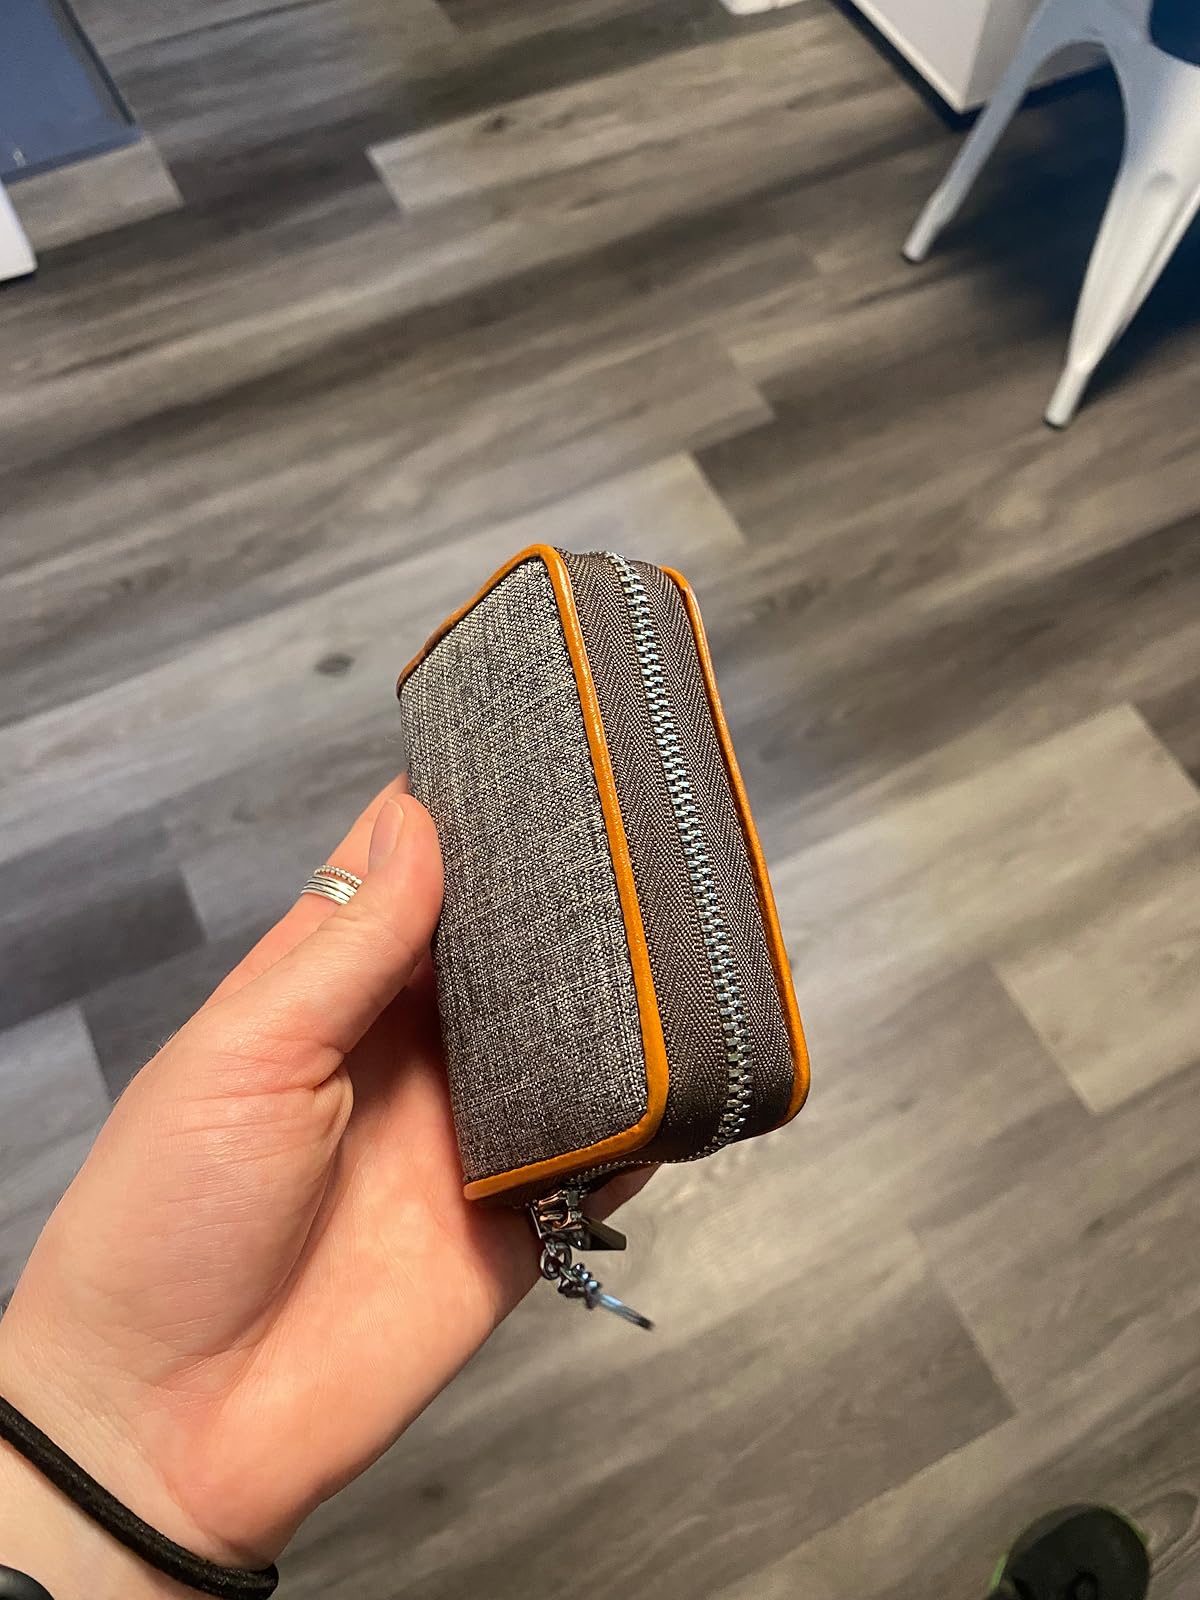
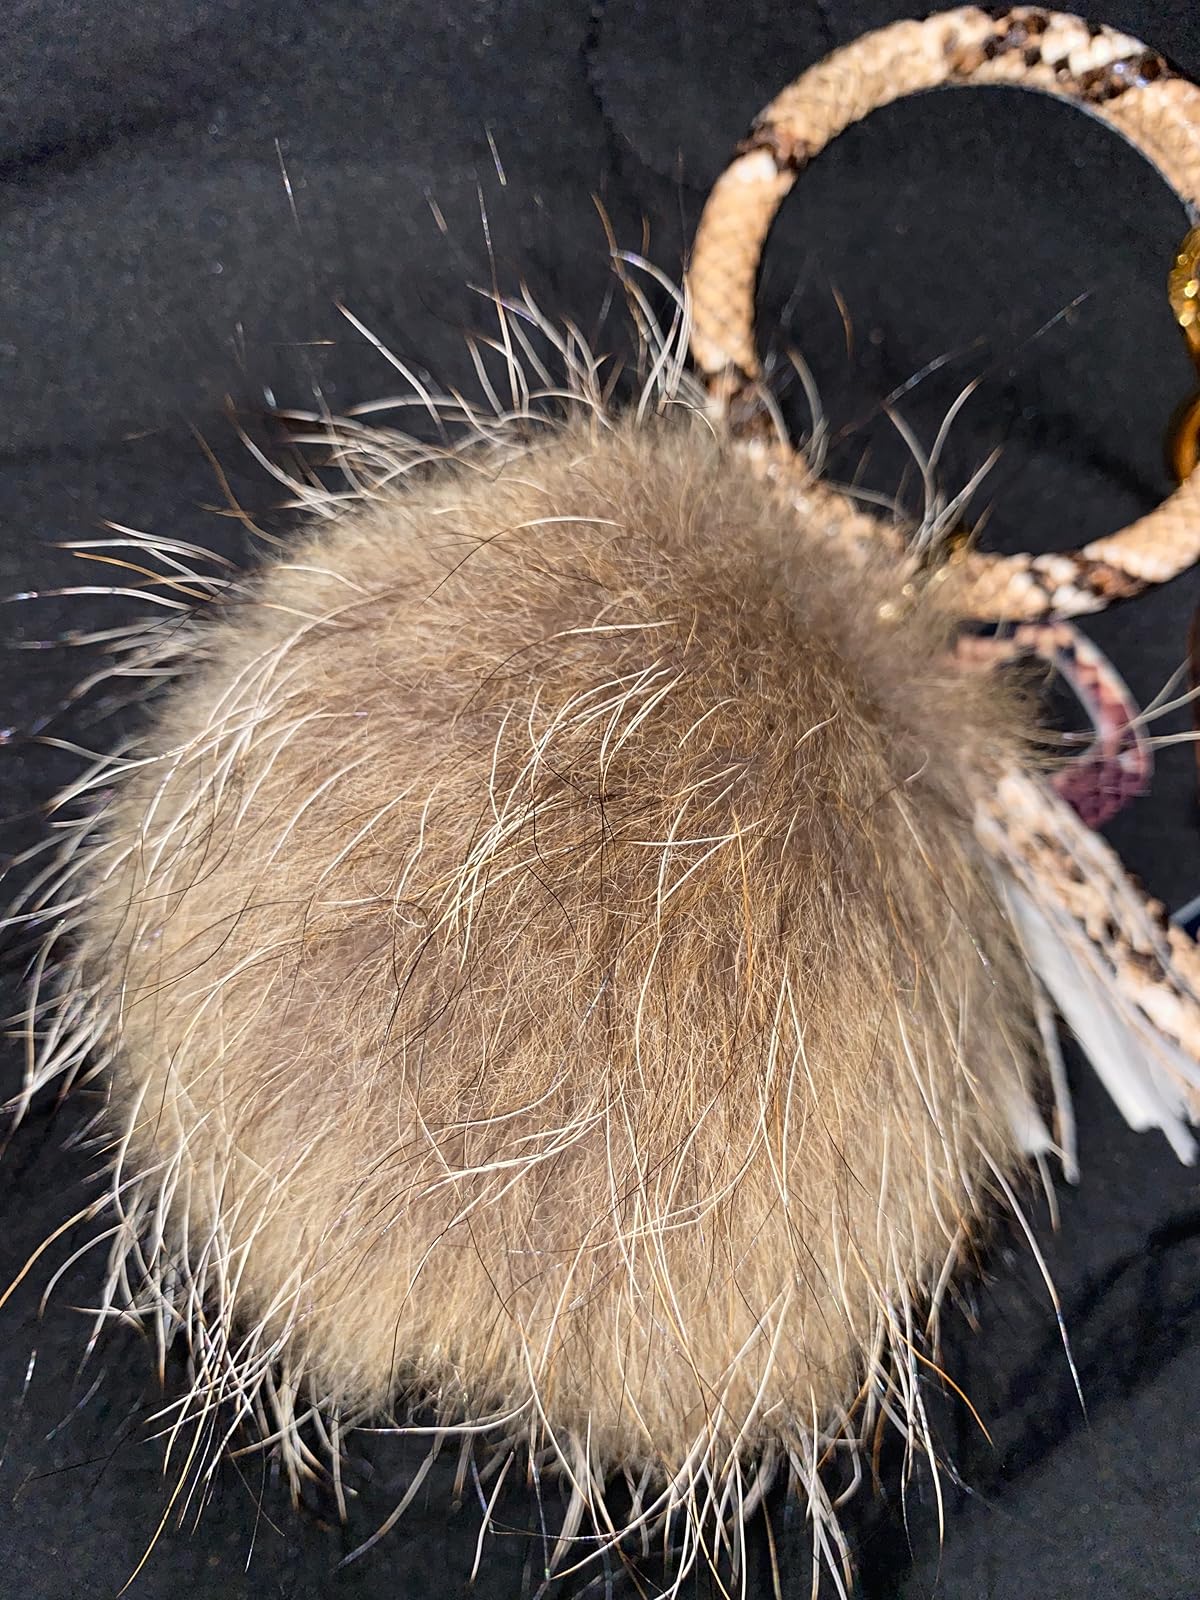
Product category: accessories_keychain
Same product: no